Shed

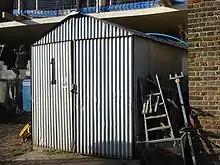
A corrugated iron shed

Metal sheds are made from thin sheet metal sheathing (galvanised steel, aluminium, or corrugated iron) attached to a metal frame. Metal sheds are a good choice when long-term strength and resistance to fire, rot, or termites are desired. However, metal sheds may rust over time, particularly if they are constructed from steel that is not galvanised. Be aware that concrete is highly corrosive so care needs to be taken when assembling your shed to avoid contact with the outside panels.